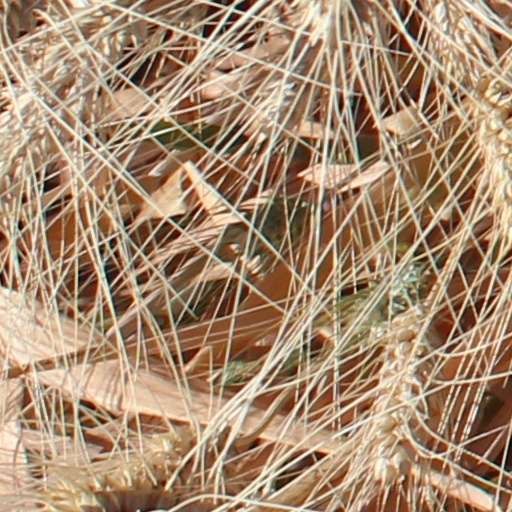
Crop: wheat